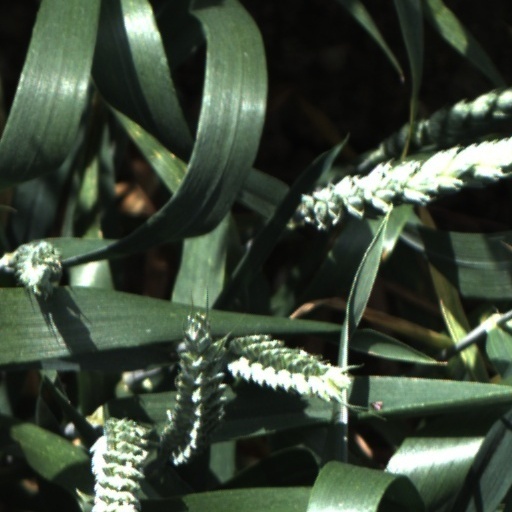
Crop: wheat